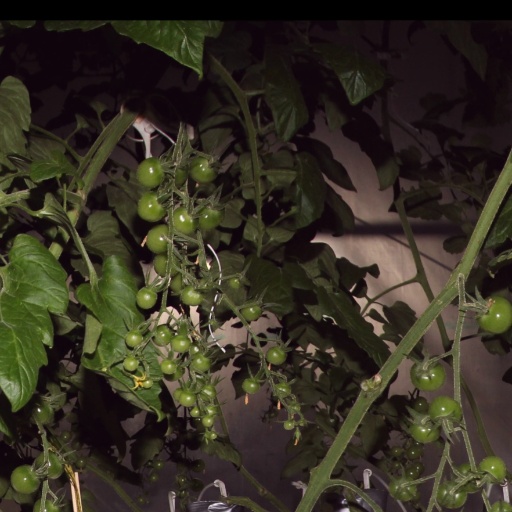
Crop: tomato